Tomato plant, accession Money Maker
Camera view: tilt-top (135 deg); turntable rotation: 150 degrees
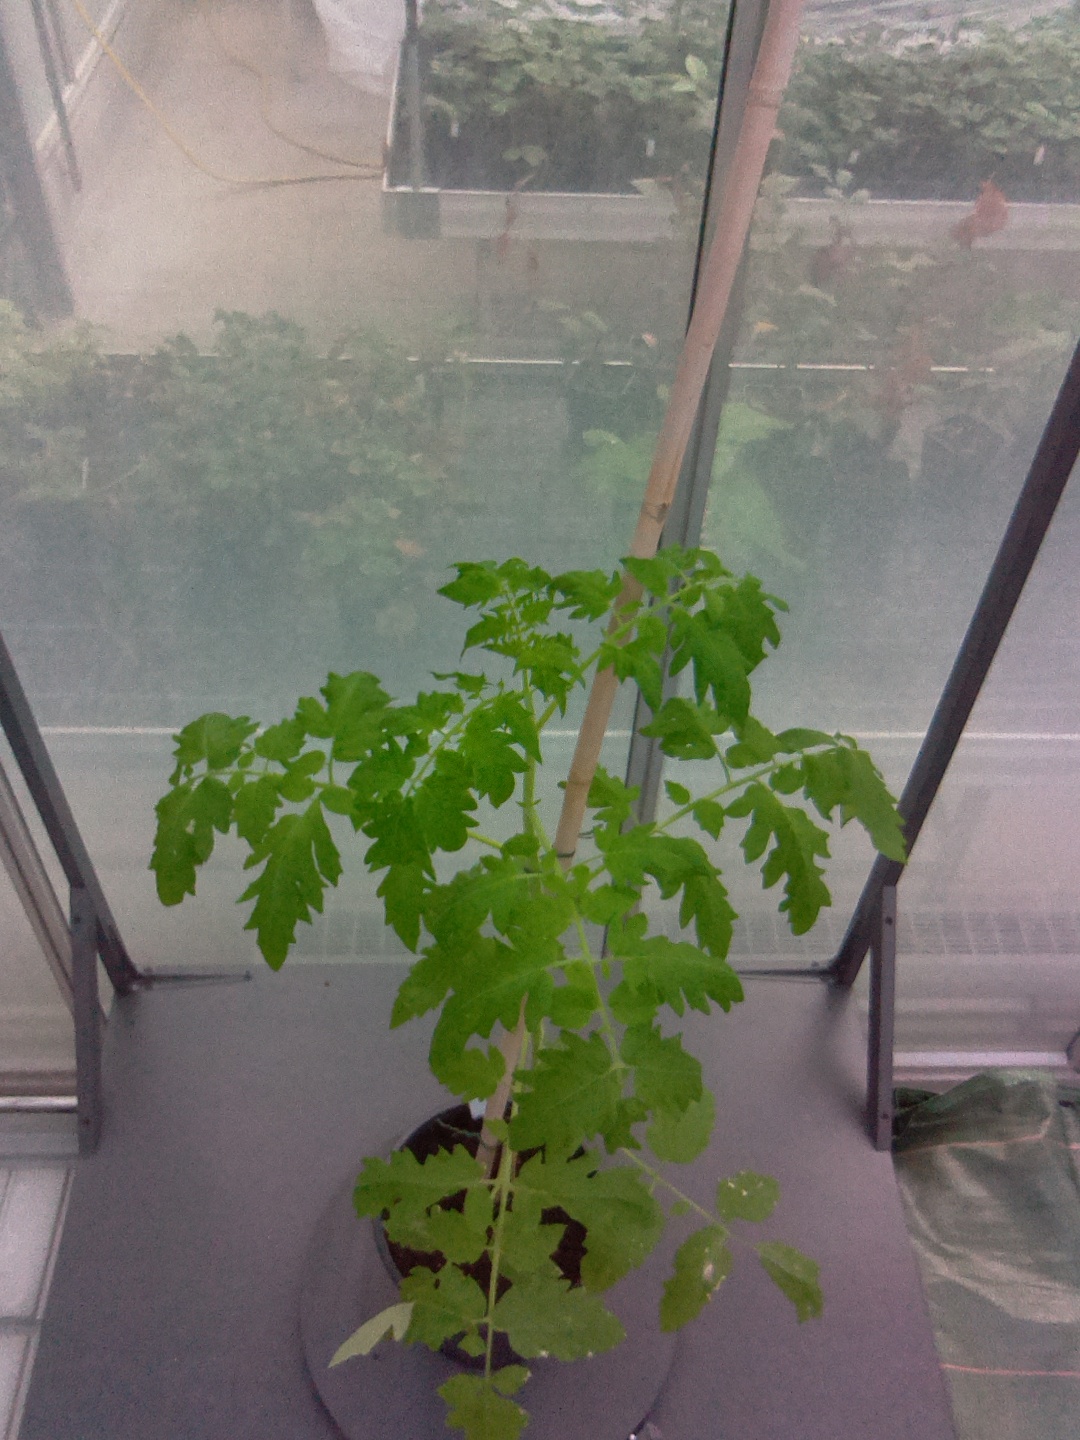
BBCH growth stage 52: 2 inflorescences visible